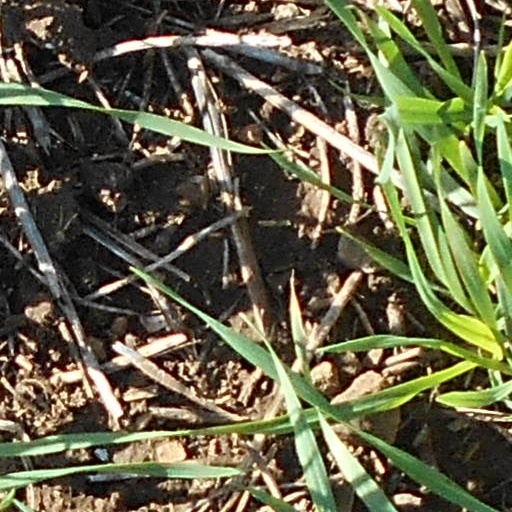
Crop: wheat